Henry Scudder (priest)

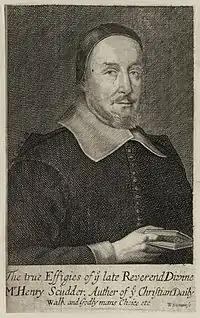
Henry Scudder, 1674 engraving by William Sherwin.

Henry Scudder (d. 1659?) was an English minister of presbyterian views, known as a devotional writer, and member of the Westminster Assembly.